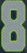
Number: 8